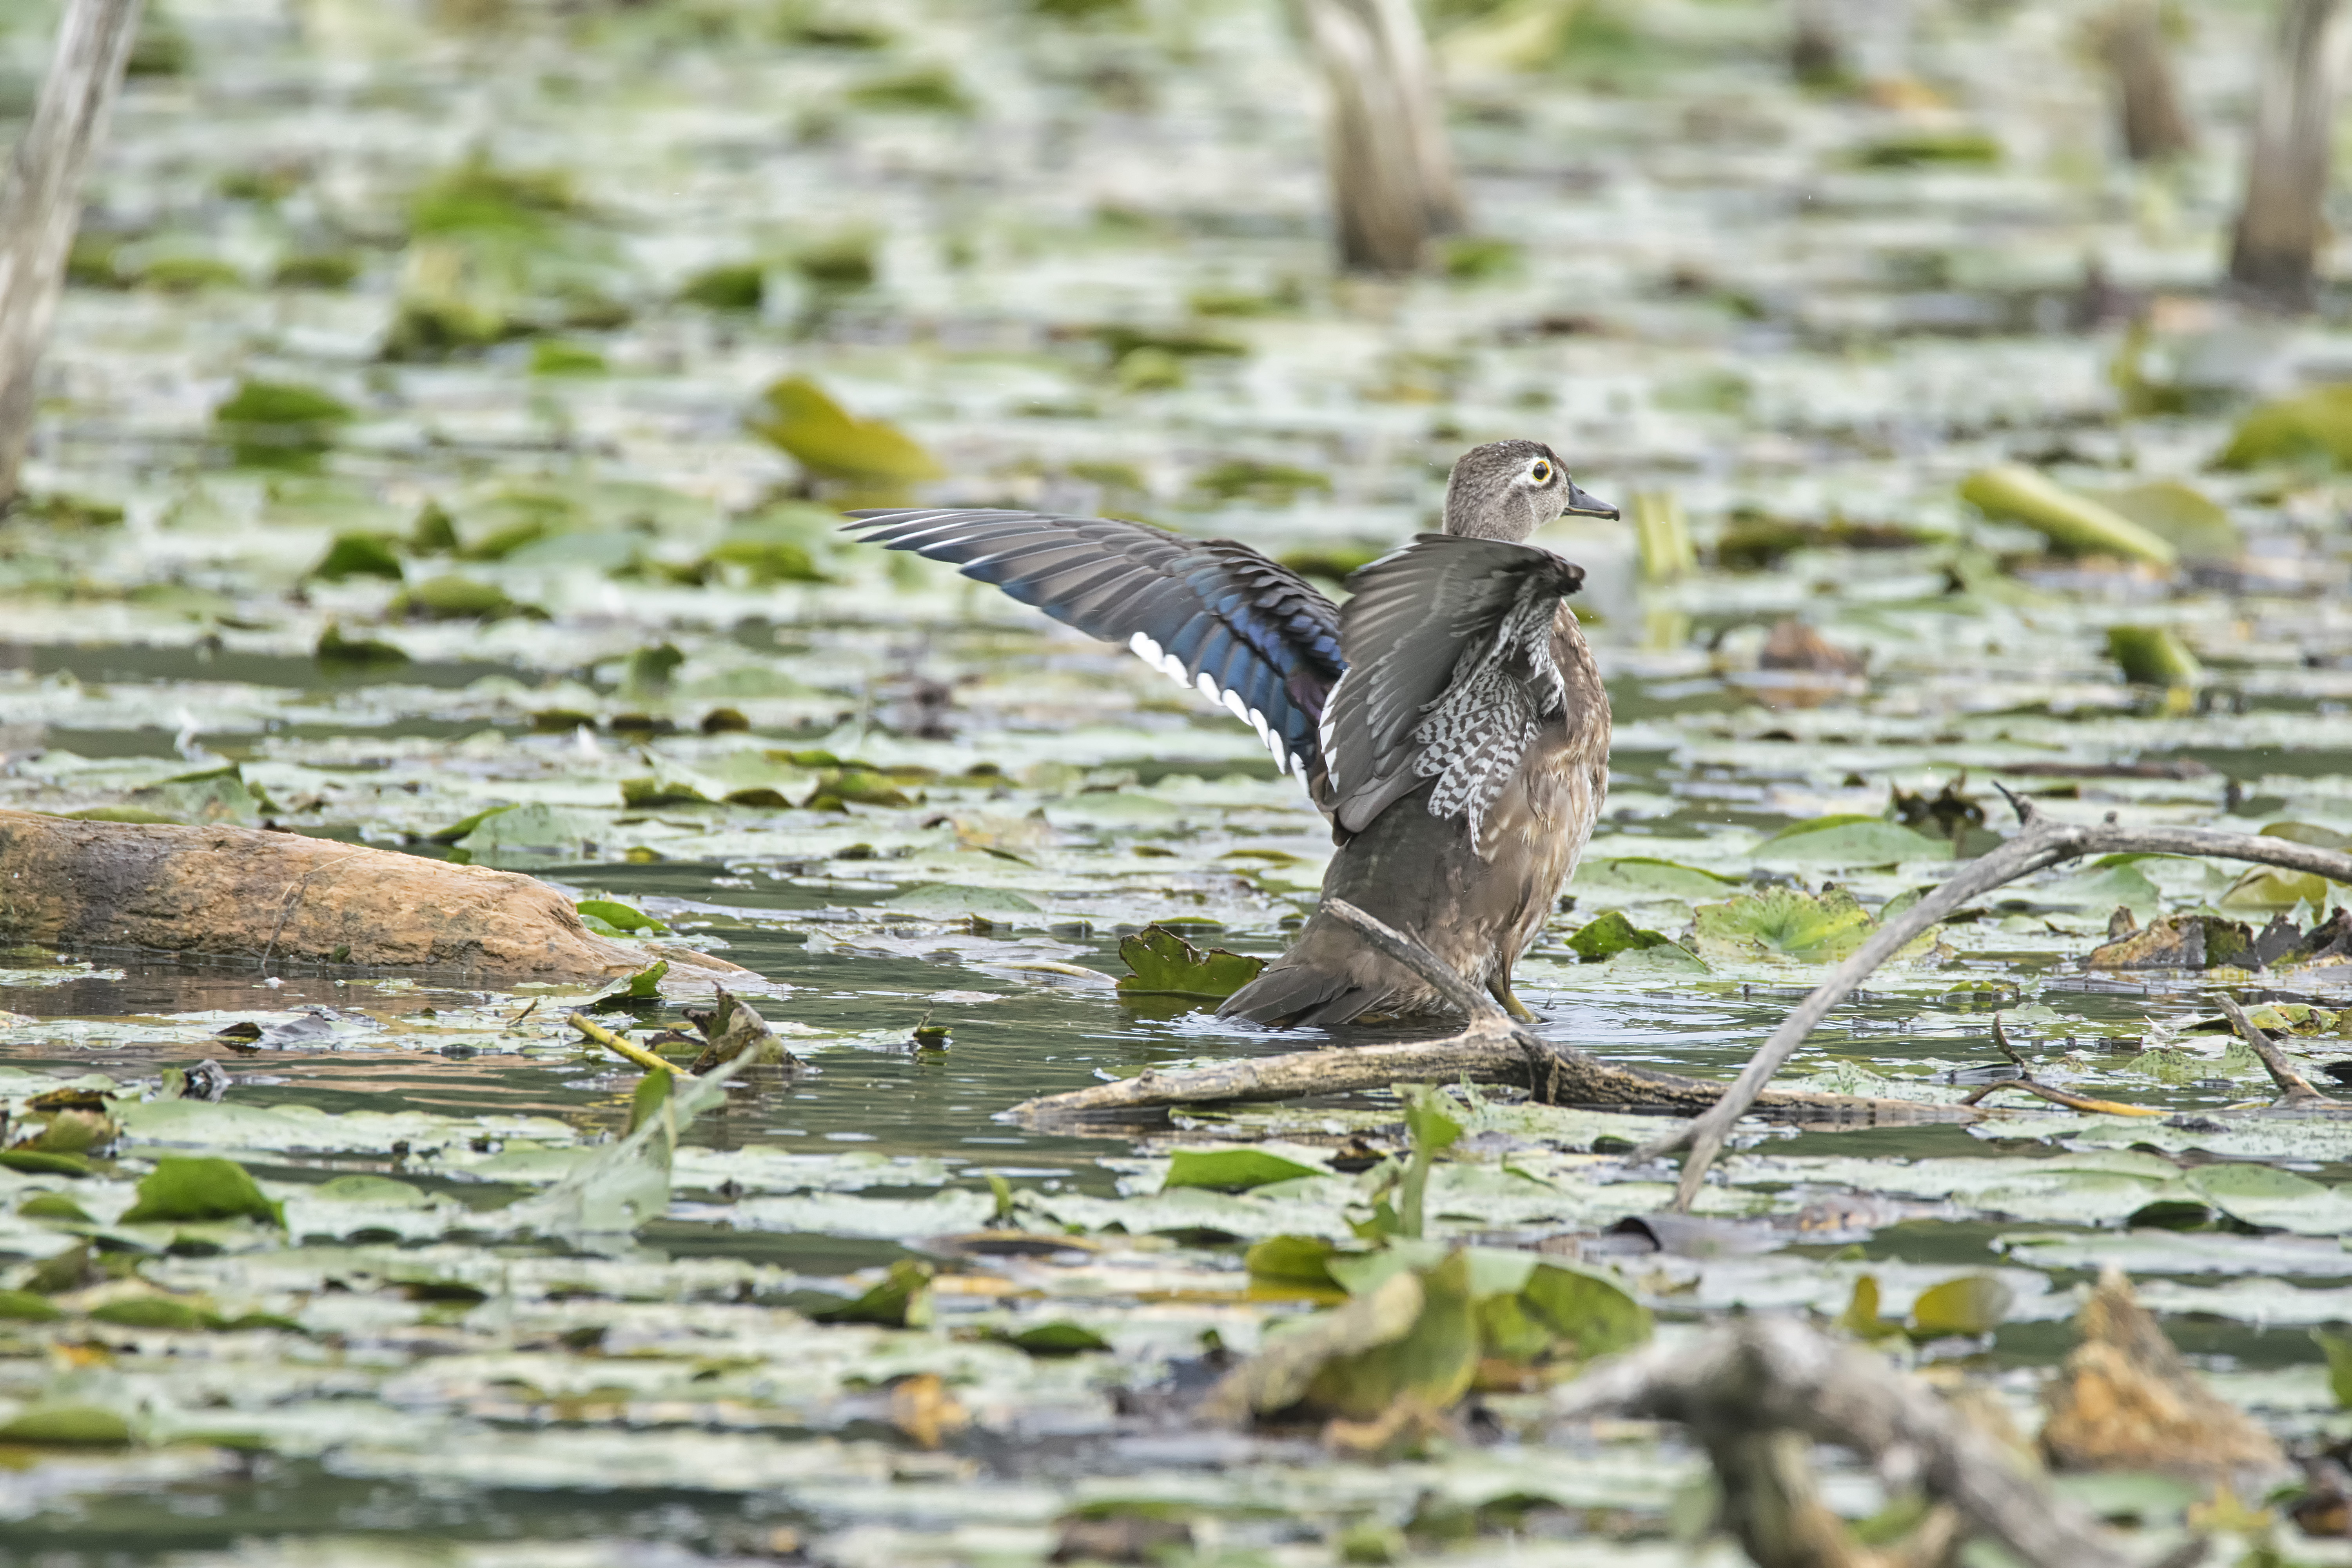
nature, bird, wood, wildlife, fauna, duck, canada, wetland, vertebrate, quebec, water bird, canard, sherbrooke, oiseau, branchu